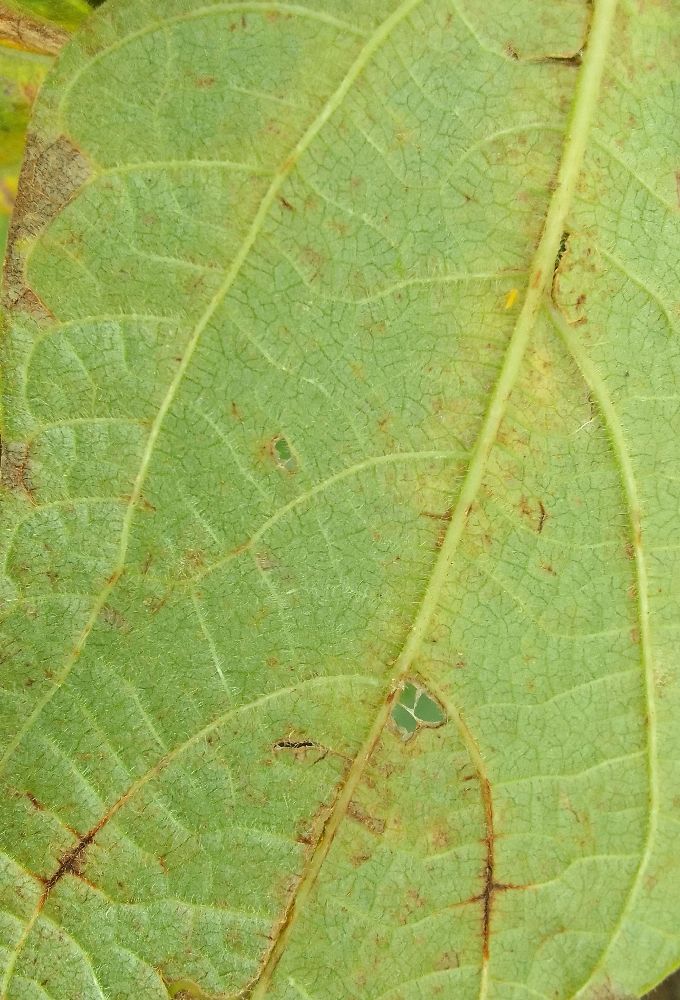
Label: anthracnose